Kurage no Shokudō

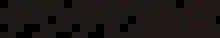

is a Japanese light novel written by Miyako Aoyama, with illustrations by Chinese artist Zhao Yingle. The novel was originally serialized in Kodansha's "Box-Air" online magazine starting in 2013, and was later published in a single volume on September 2, 2014. An original video animation (OVA) was released on March 9, 2016, on DVD and Blu-ray. The anime is produced by Zexcs, with Hiromi Taniguchi directing and designing the characters, Yutaka Uemura assisting with the direction and Chika Suzumura writing the scripts.